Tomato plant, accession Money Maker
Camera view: bottom (45 deg); turntable rotation: 120 degrees
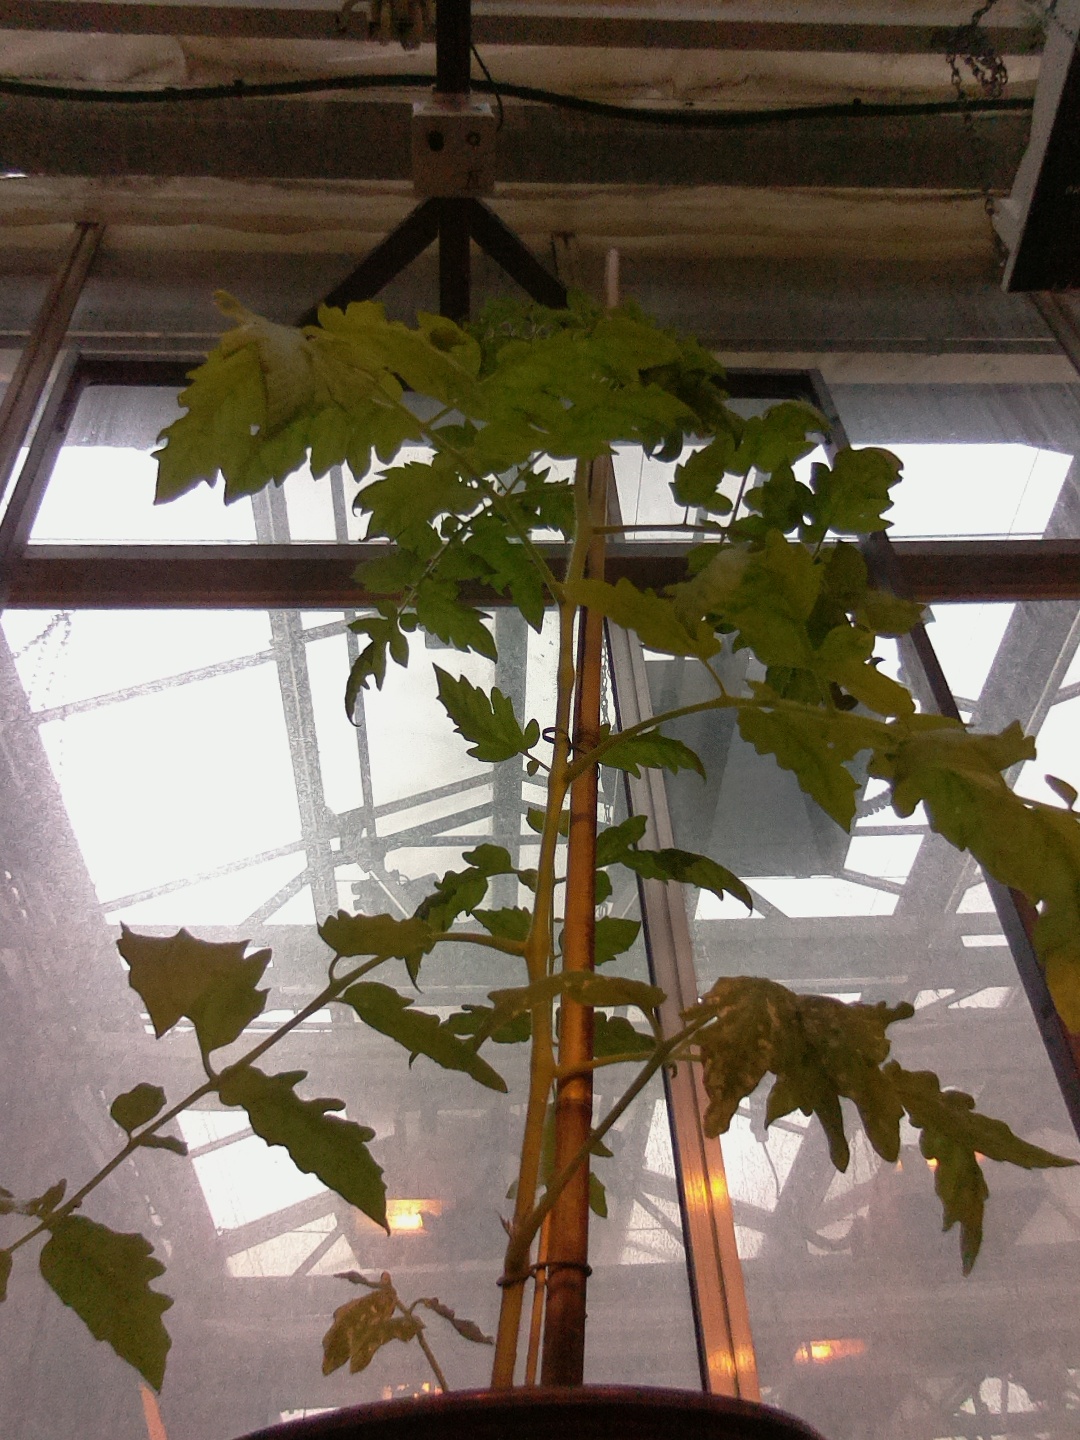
BBCH growth stage 16: 12 of true leaves visible